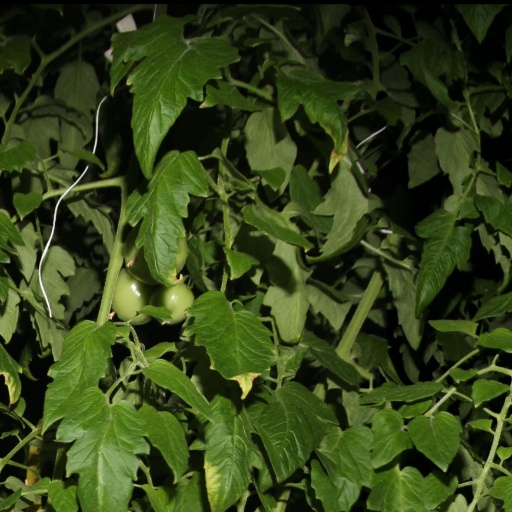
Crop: tomato